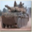
Label: tank